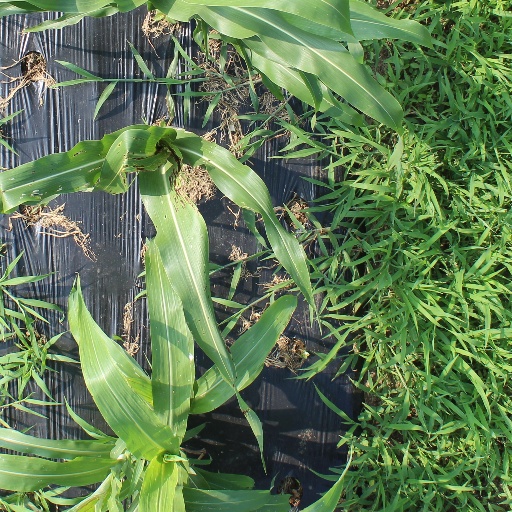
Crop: sorghum